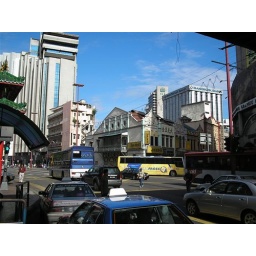
in the morning, the sky was sooooo blue